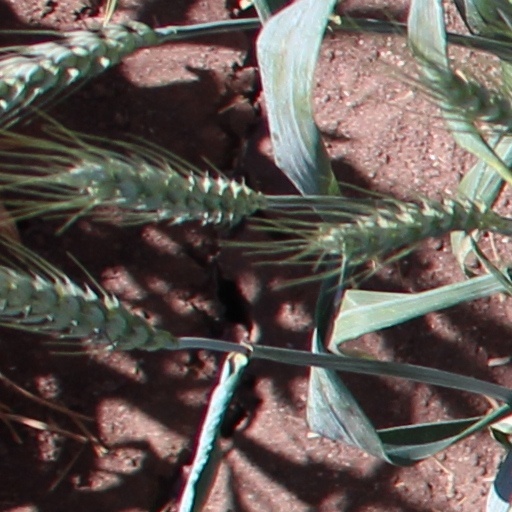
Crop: wheat